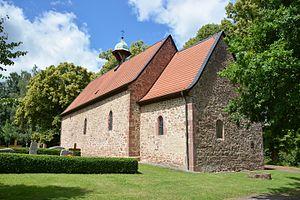
Le château fort de Büraburg était une forteresse franque édifiée sur la colline de Büraberg qui domine l'actuelle ville de Fritzlar, dans l'Arrondissement de Schwalm-Eder, en Hesse. Il n'en subsiste aujourd'hui que des ruines, mais à l'intérieur de l'enceinte primitive, l'église des VIᵉ et VIIᵉ siècles a subsisté, avec son cimetière entouré d'arbres. Cette église, d'où l'on peut contempler le paysage bien au-delà de la vallée de l'Eder et Fritzlar, est encore aujourd'hui un lieu de procession et de pèlerinage.